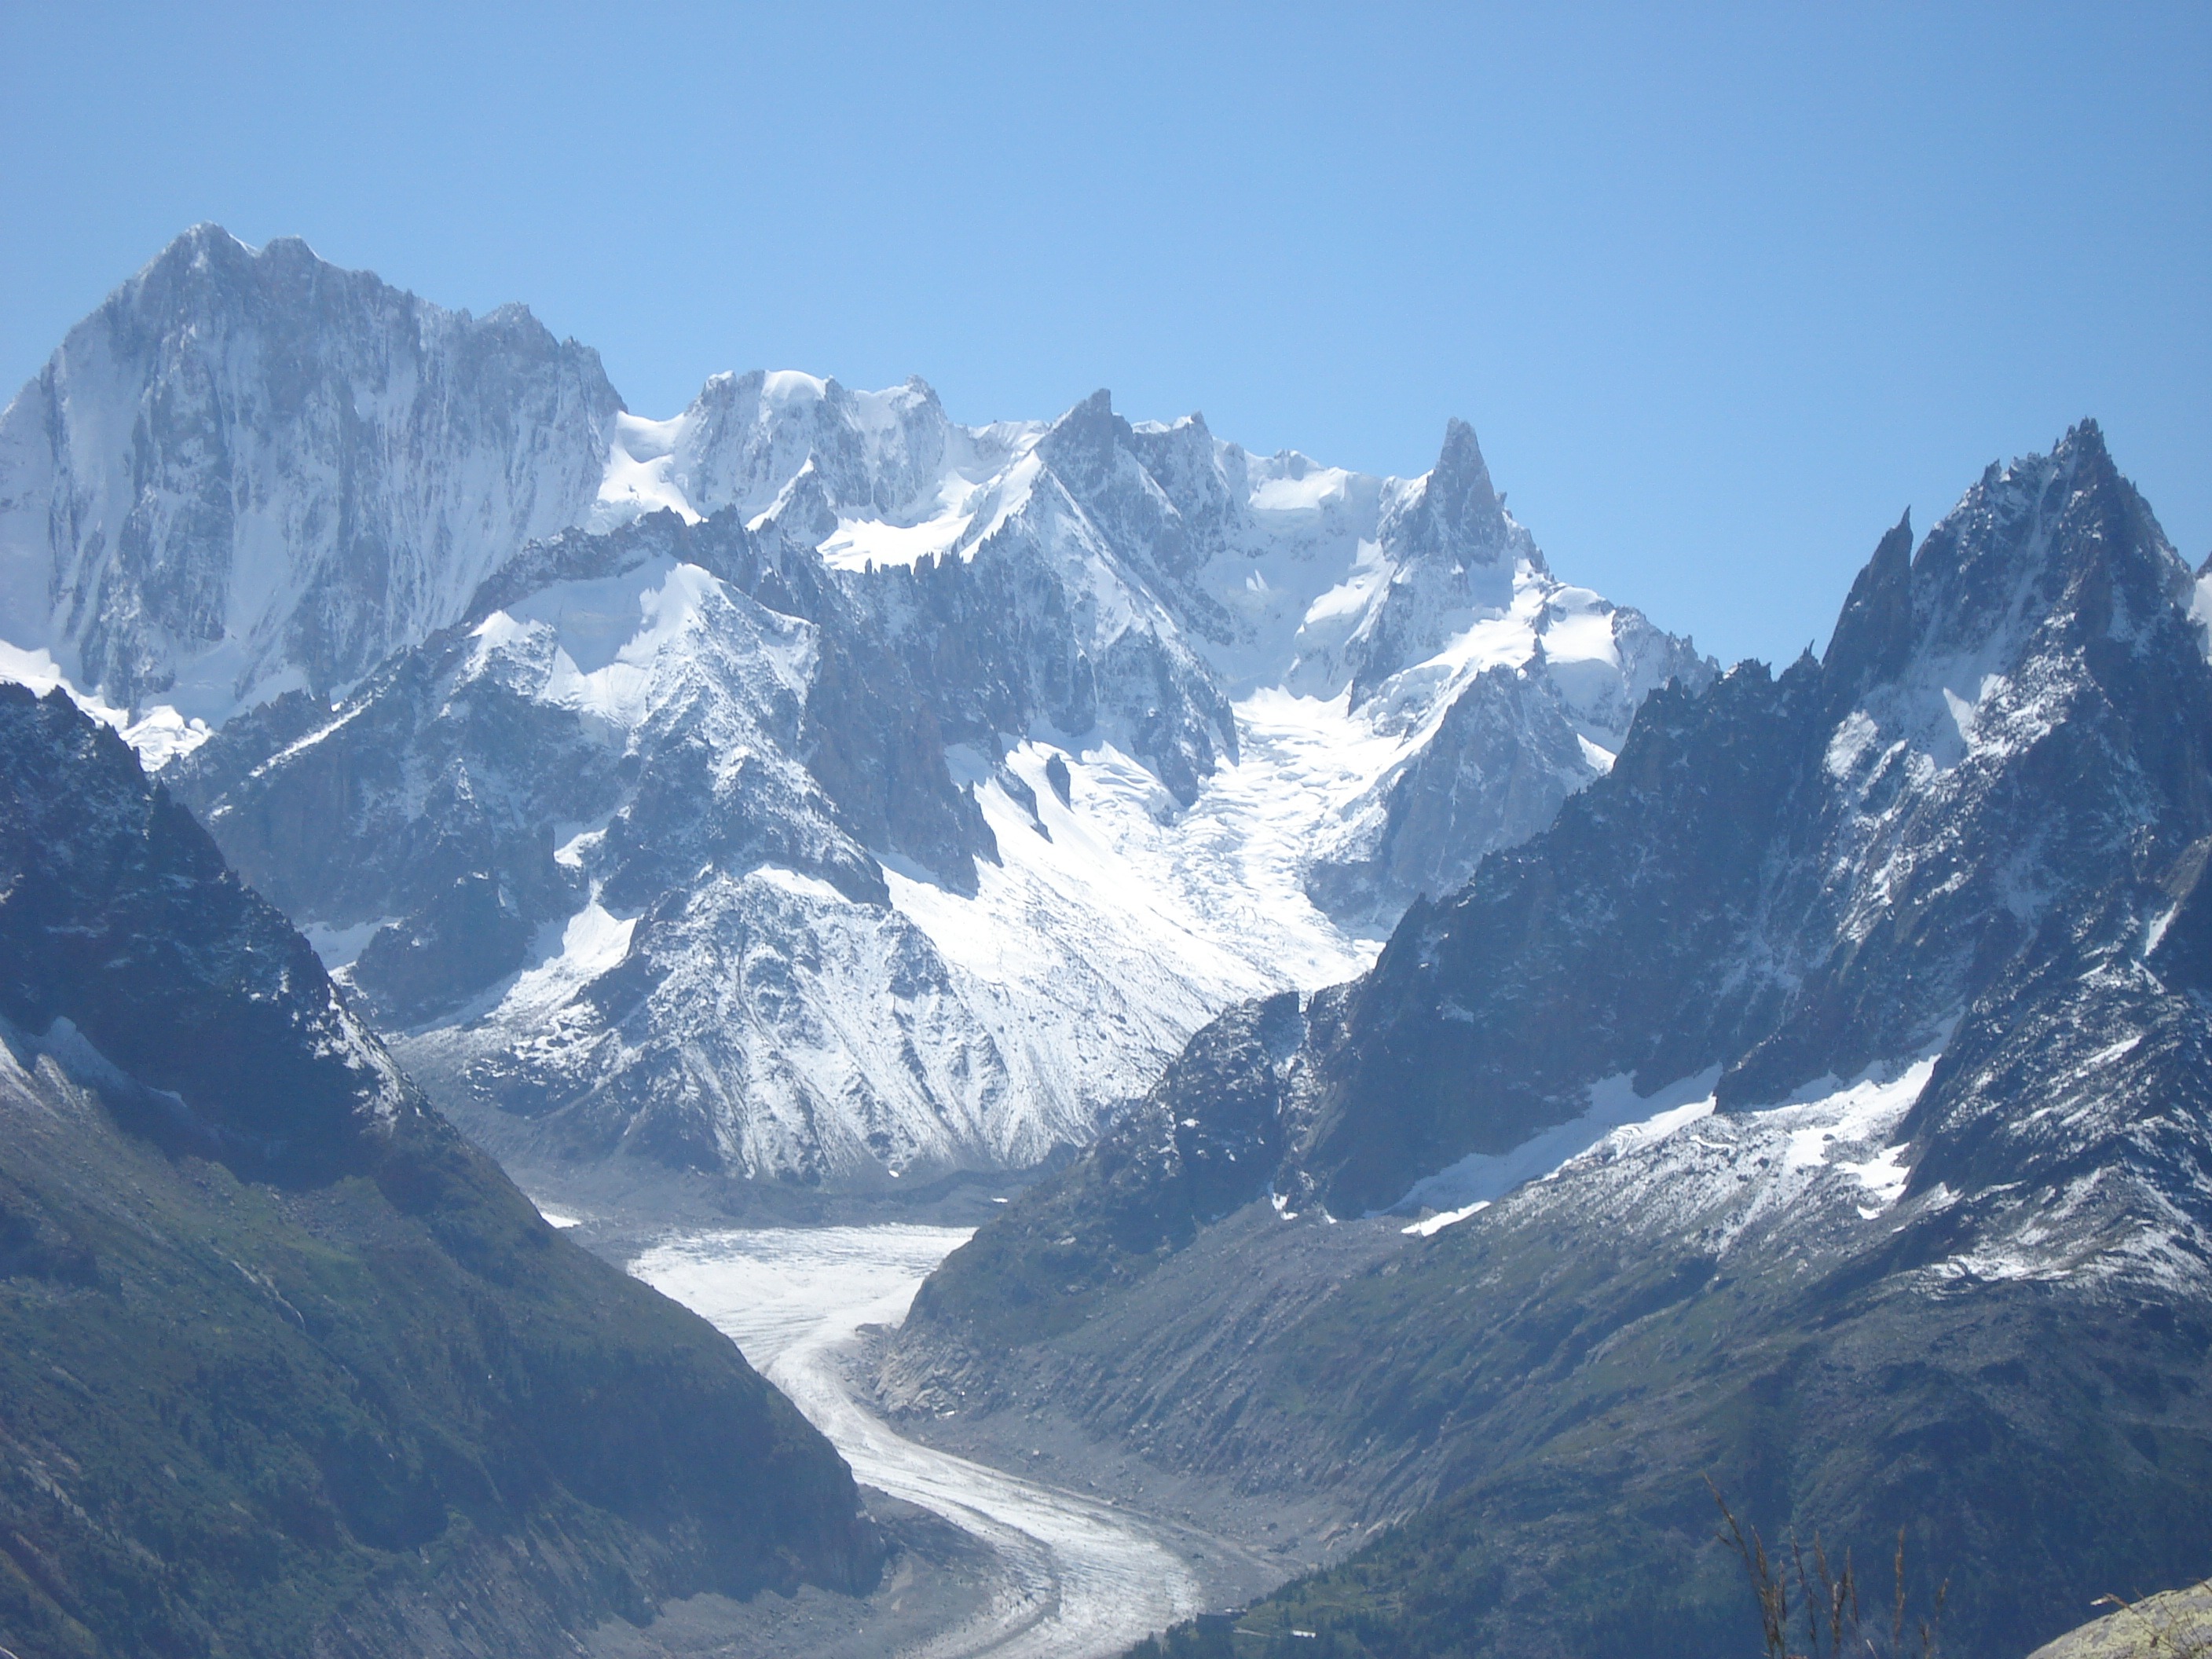
path, mountain, sky, track, road, valley, mountain range, glacier, ridge, summit, massif, mountains, alps, fell, cirque, elevation, moraine, mountain pass, hill station, glacial lake, mountainous landforms, glacial landform, geological phenomenon, ice cap, ar te, mount scenery